Agile wallaby

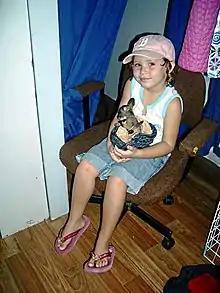
Child holding rescued Agile Wallaby joey. Cooktown. 2008

The agile wallaby is found in northern Australia, Papua New Guinea and the Indonesian province of South Papua. It is the most common wallaby over much of the north of Australia. In northern Australia and down the eastern coast of Queensland it is quite common, and there are isolated populations in southeastern Queensland around Coomera, Jacobs Well and Hope Island. It is also present, though not common, on Stradbroke Island and on Woogoompah Island in the Southern Moreton Bay Islands, and it may still be present on Peel Island. In Australia its typical habitats are dry open woodland, heaths, dunes and grassland. It is often present in the vicinity of rivers and billabongs. When grass is in short supply, it sometimes browses on shrubs or moves onto agricultural land, including sugar cane plantations.